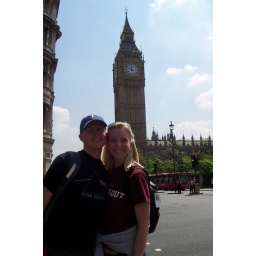
Some tower with some clock in it or something